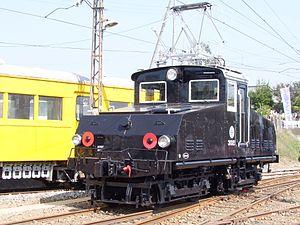
La Jomo Electric Railway Co., Ltd. est une compagnie de transport de passagers qui exploite une ligne de chemin de fer dans la préfecture de Gunma au Japon. La compagnie a aussi des activités dans l'immobilier. C'est une filiale de la compagnie Tōbu. Son siège social se trouve dans la ville de Maebashi.